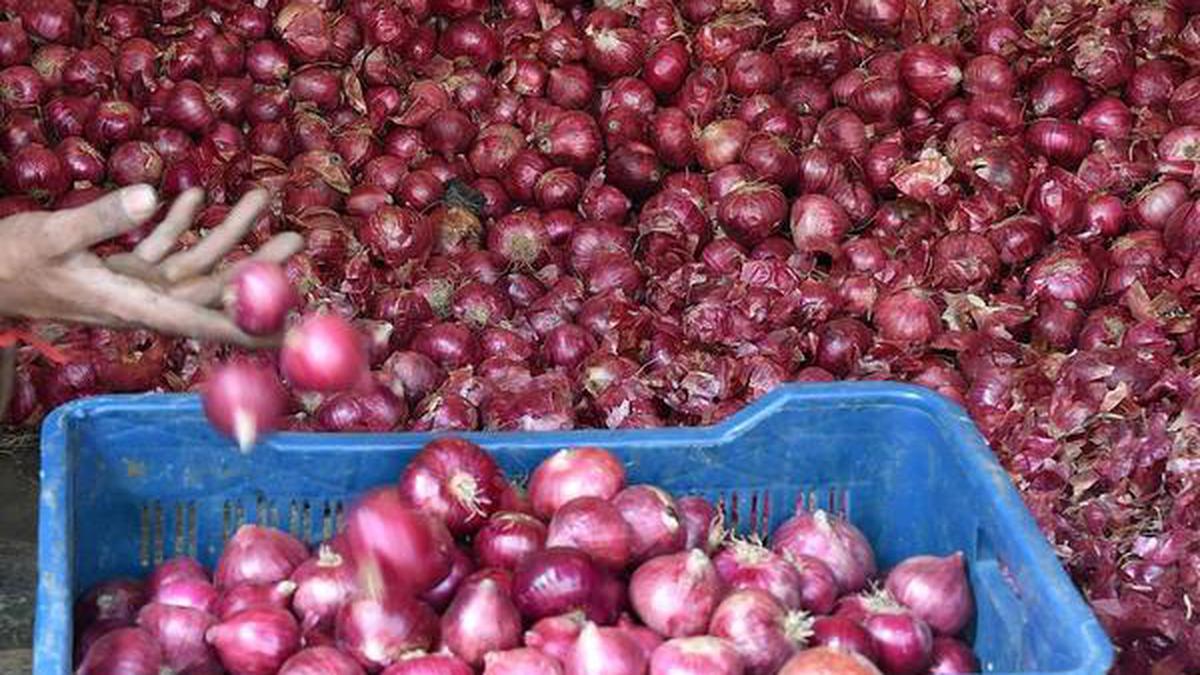
Zao la kilimo aina vitunguu vikiwa vimevunwa na kukusanywa sehemu. Mkono unaonesha kuchukua vitunguu safi na kuvitunza katika kikapu cha bluu. Zao la vitunguu ni zao kubwa kibiashara pamoja na zao linalotumiwa katika matumizi madogomadogo ya majumbani. Zao la vitunguu ni muhimu kama malighafi ya kutengenezea bidhaa zingine za chakula.